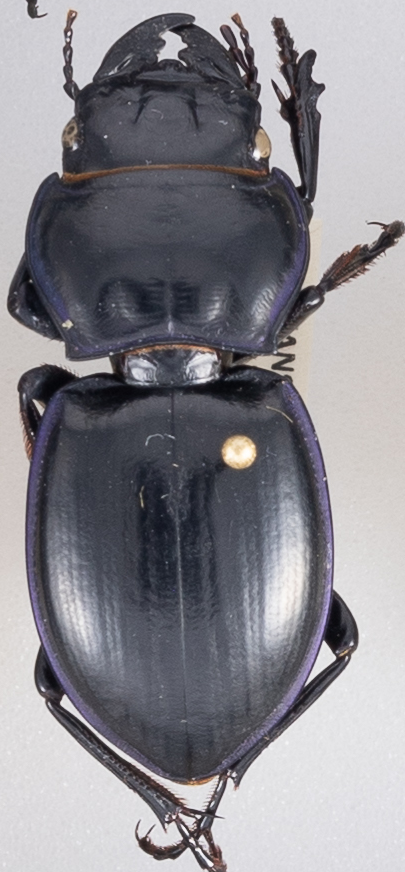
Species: Pasimachus californicus
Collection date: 2020-06-15
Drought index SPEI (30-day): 0.142
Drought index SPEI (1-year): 1.038
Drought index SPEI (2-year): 1.69